White Christmas (song)

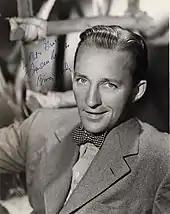
Bing Crosby (1943)

The first public performance of the song was by Bing Crosby, on his NBC radio show "The Kraft Music Hall" on Christmas Day, 1941, a few weeks after the attack on Pearl Harbor. Crosby subsequently recorded the song with the John Scott Trotter Orchestra and the Ken Darby Singers at Radio Recorders for Decca Records in 18 minutes on May 29, 1942, and it was released on July 30 as part of an album of six 78-rpm discs from the musical film "Holiday Inn". At first, Crosby did not see anything special about the song. He just said "I don't think we have any problems with that one, Irving."